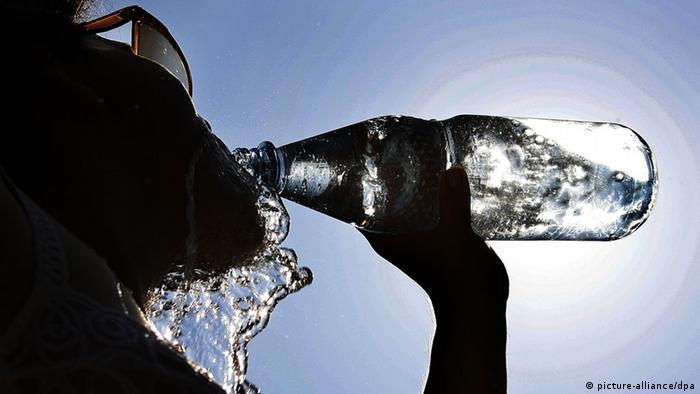
Label: plastic